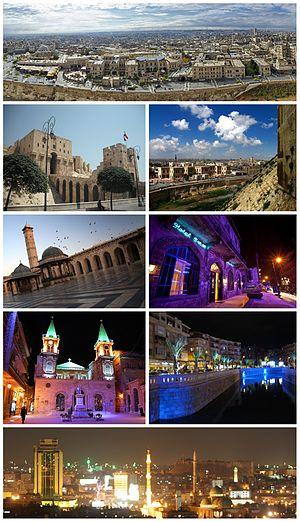
Alep est une ville de Syrie, chef-lieu du gouvernorat d'Alep, le gouvernorat de Syrie le plus peuplé, situé dans le Nord-Ouest du pays. Pendant des siècles, Alep a été la ville la plus grande de la région syrienne et la troisième plus grande ville de l'Empire ottoman. Avec une population de 2 132 100 habitants en 2004, Alep était la ville la plus peuplée du pays et du Levant avant l'arrivée de la guerre civile.